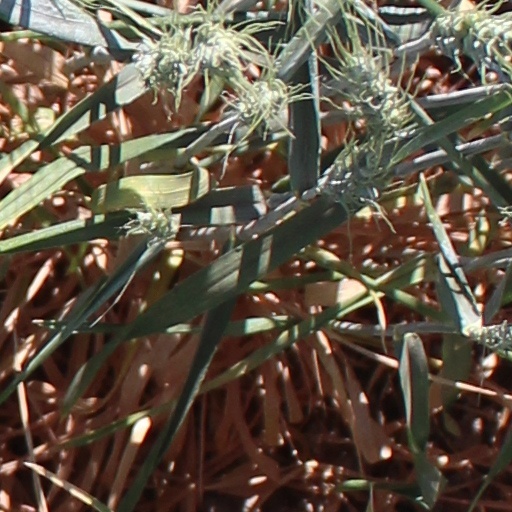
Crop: wheat